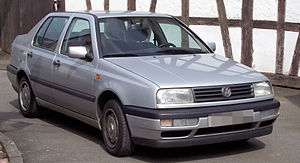
Volkswagen Vento
Volkswagen Vento (1991−1993)
Volkswagen Vento er en bilmodel fra Volkswagen, som blev præsenteret i november 1991 i Bruxelles som efterfølger for Jetta II. Bilen blev modificeret i 1993 og 1995, og var i produktion frem til december 1997.